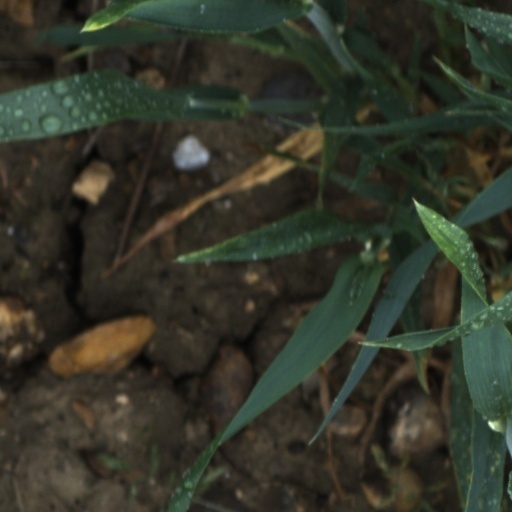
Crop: wheat